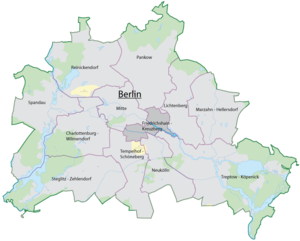
Friedrichshain-Kreuzberg
Friedrichshain-Kreuzbergs placering i Berlin.
Friedrichshain-Kreuzberg er en bydel i Berlin, dannet i 2001 ved at sammenlægge de tidligere bydele Friedrichshain og Kreuzberg. Bydelen breder sig over et areal på 20.16 km² og har 255.200 indbyggere. Den siddende borgmester er Franz Schulz.